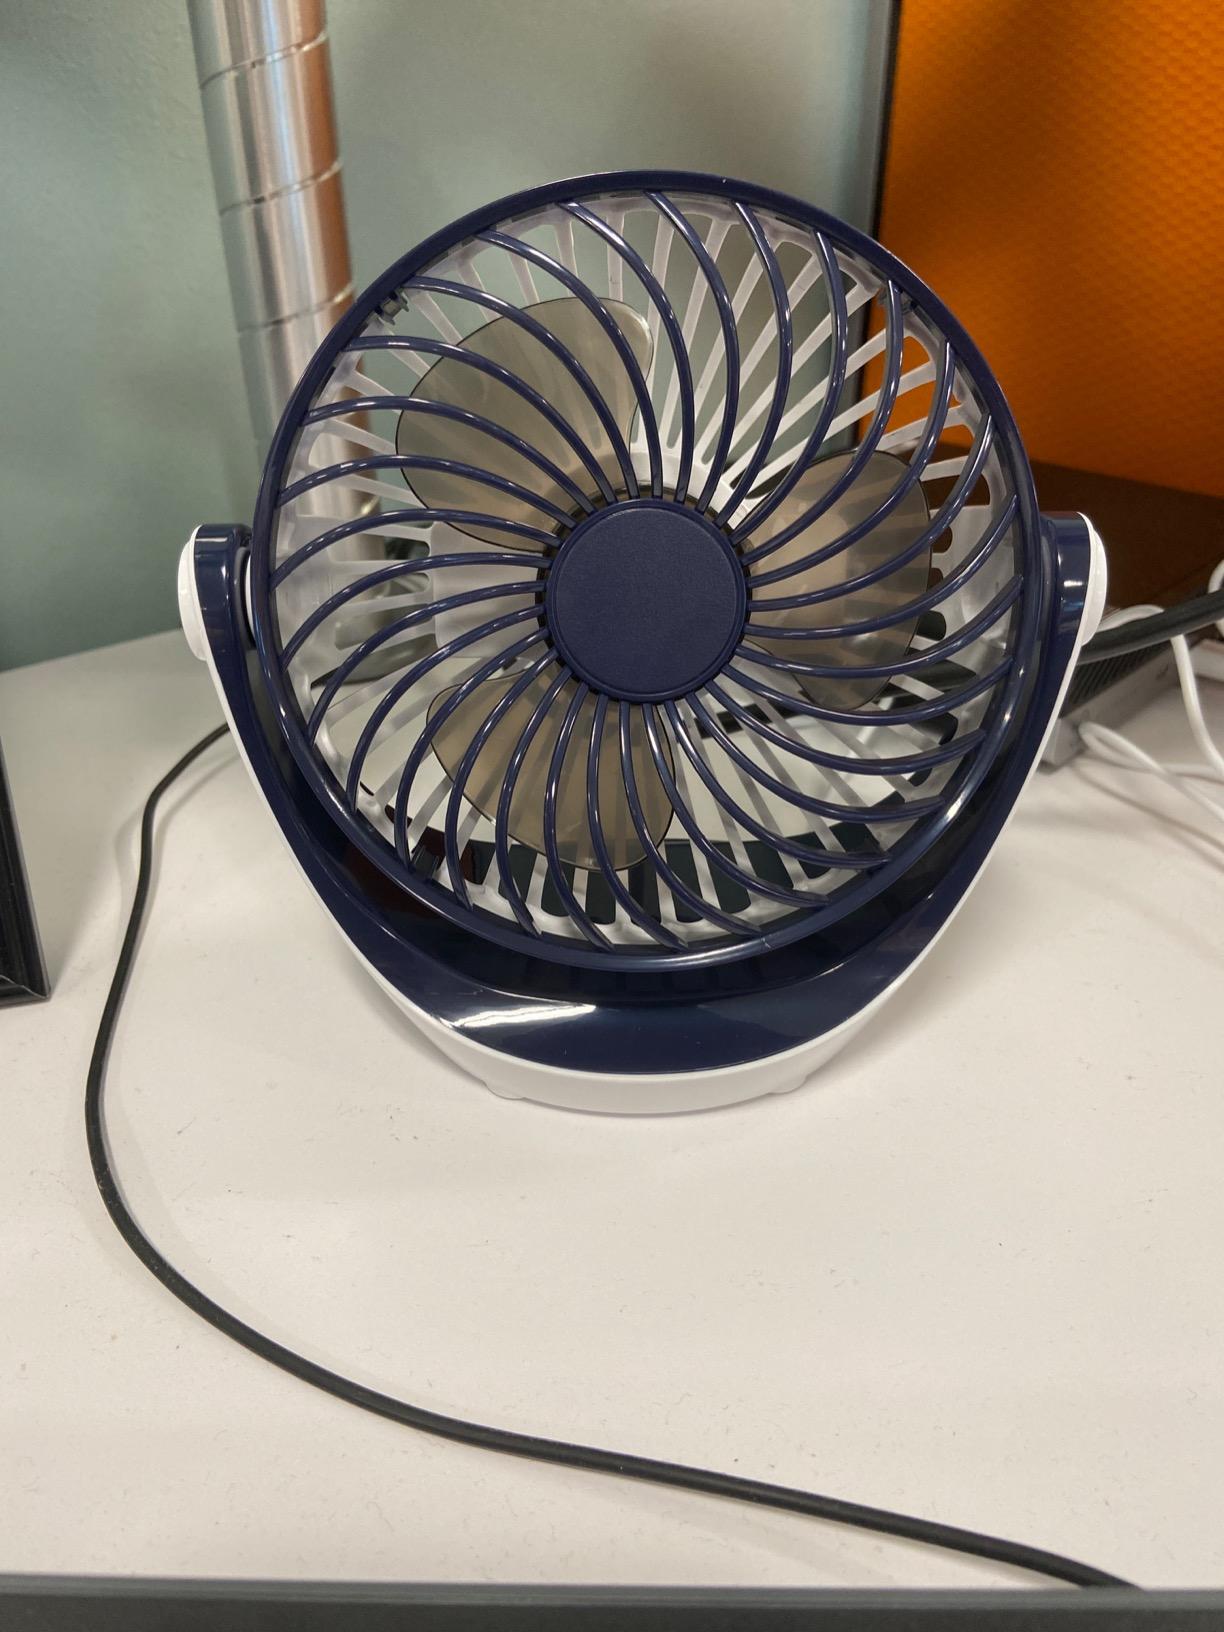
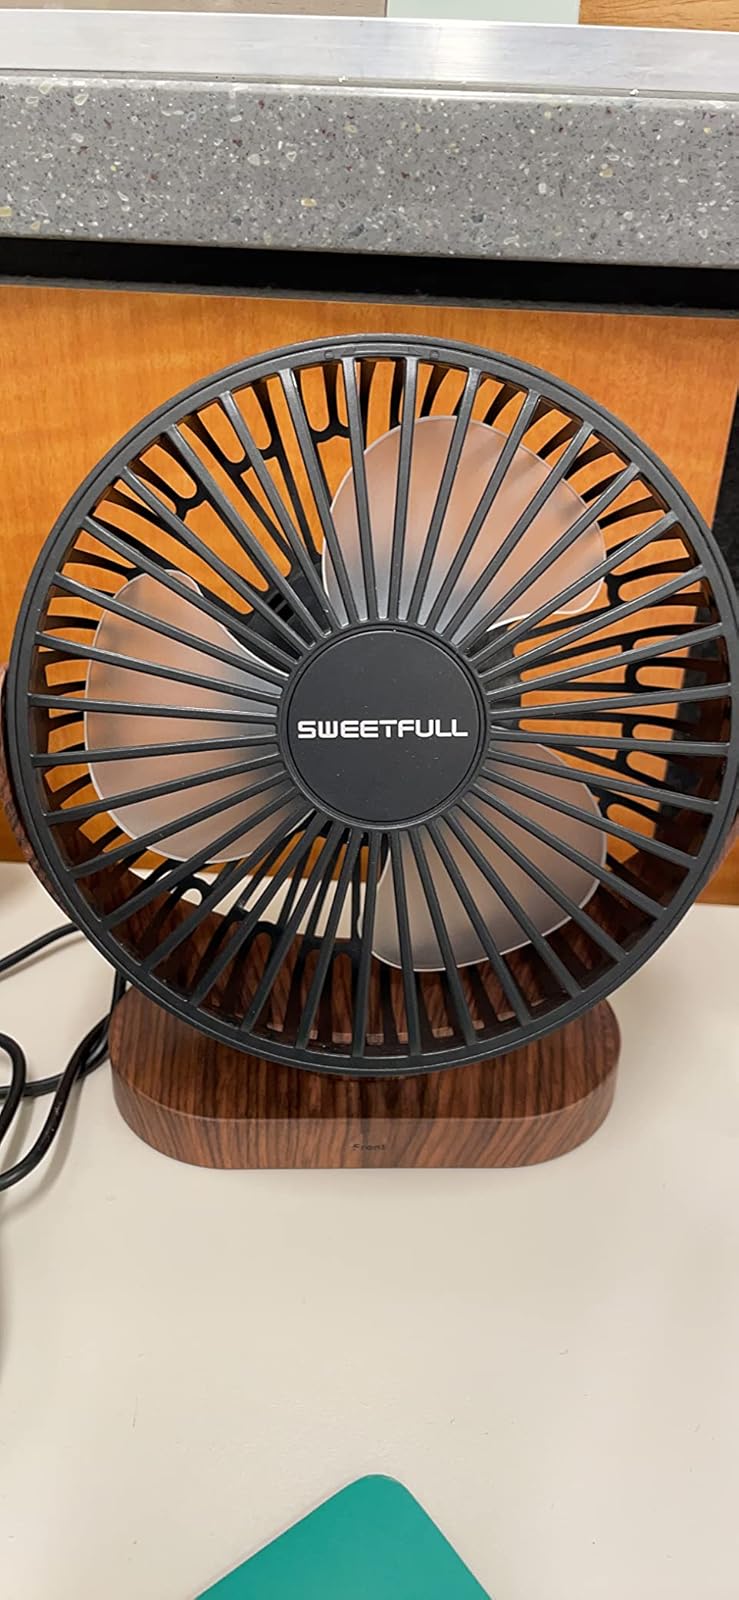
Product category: fan
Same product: no